Wrangel Mansion

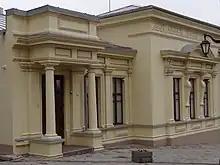
Restored Wrangel mansion.

The main facade of the building has a rich decor. The main entrance is accented by a two-columned Doric portico, topped with a rectangular attic. In the interior, the old stucco molding has been partially preserved.